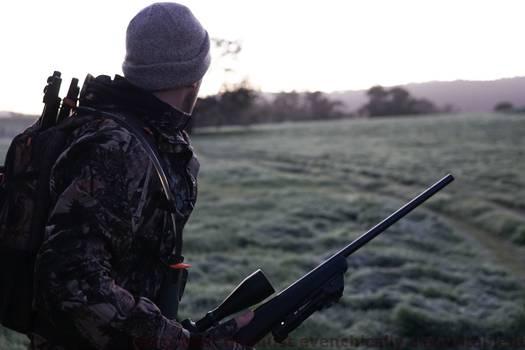
Label: Watermark